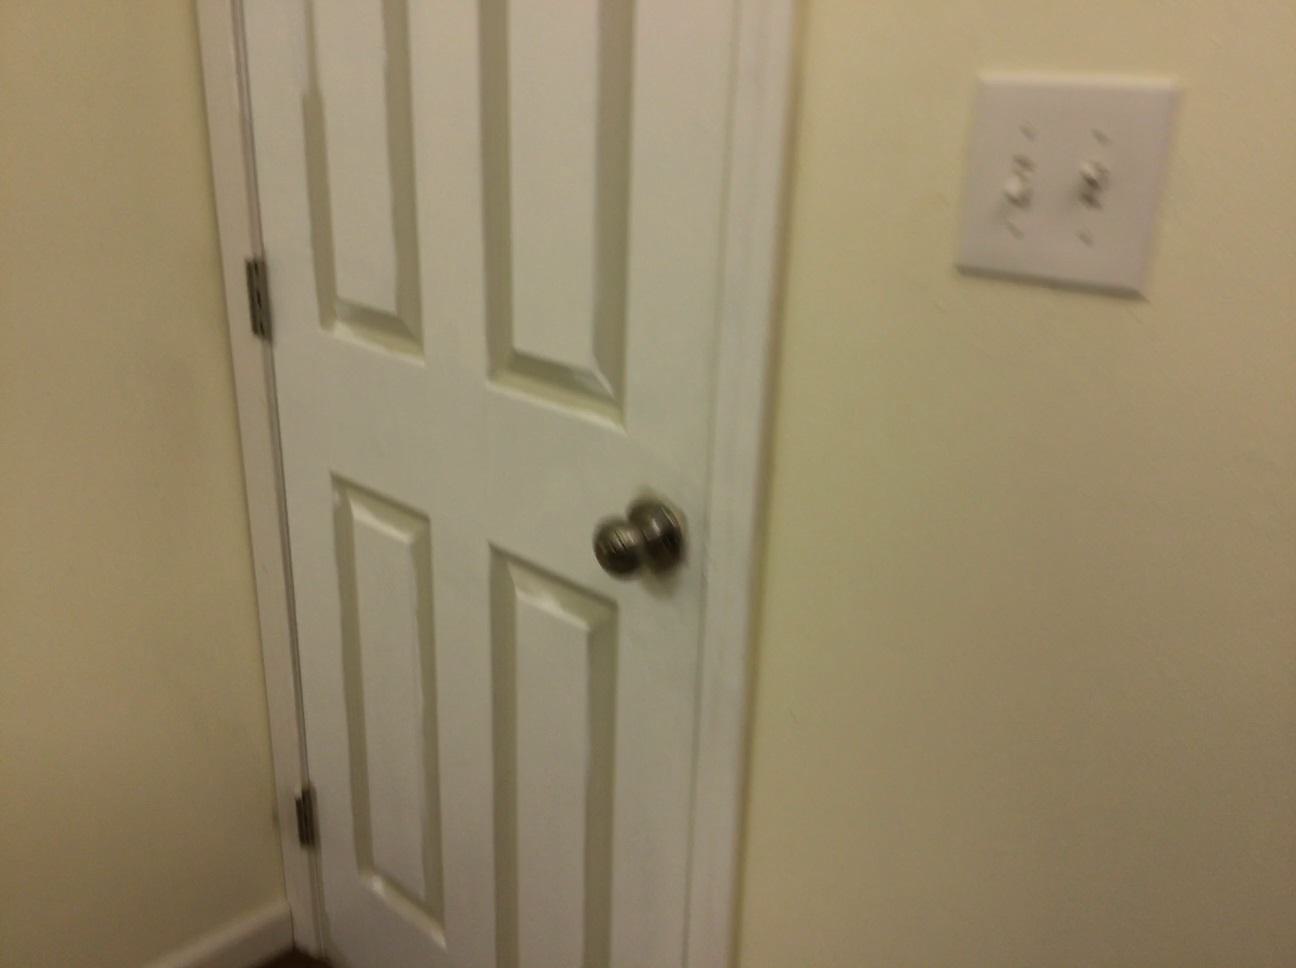
Question: In the image, there is the door. Pinpoint several points within the vacant space situated right of the door from the object's perspective. Your final answer should be formatted as a list of tuples, i.e. [(x1, y1), ...], where each tuple contains the x and y coordinates of a point satisfying the conditions above. The coordinates should be between 0 and 1, indicating the normalized pixel locations of the points.
Answer: [(0.130, 0.842), (0.088, 0.866), (0.150, 0.866), (0.108, 0.892), (0.062, 0.919), (0.012, 0.948), (0.172, 0.892), (0.129, 0.918), (0.082, 0.948), (0.032, 0.979), (0.150, 0.947), (0.103, 0.979), (0.174, 0.978)]